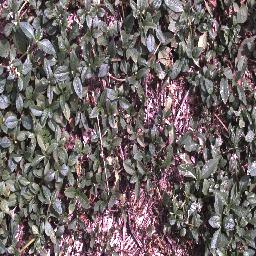
Label: negative